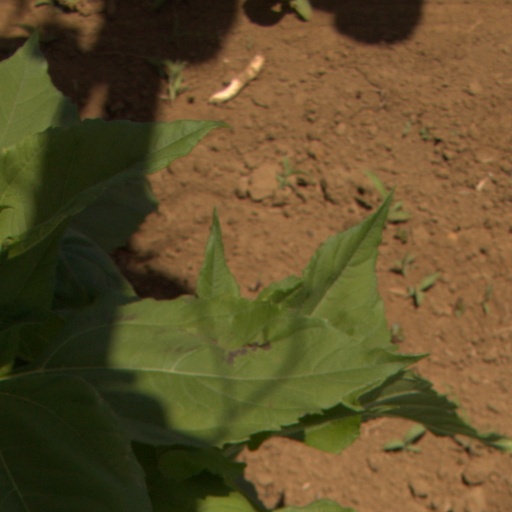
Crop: Jerusalem artichoke